Akashi Station

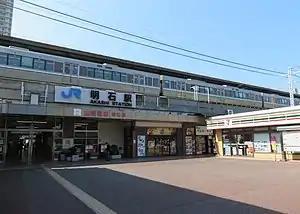
Akashi Station, April 2020

is a passenger railway station located in the city of Akashi, Hyōgo Prefecture, Japan, operated by the West Japan Railway Company (JR West).